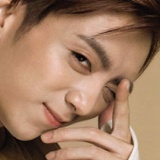
ca sĩ Soobin